Chikusa-ku, Nagoya

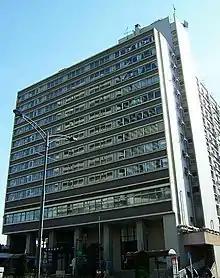
Chikusa-ku Ward Office

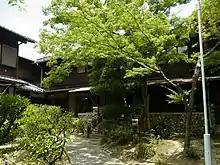
Yōki-sō villa

The town of Chikusa and the village of Higashiyama in Aichi District were annexed by the city of Nagoya on August 22, 1921, becoming part of Higashi Ward. Chikusa Ward was established in 1937. On April 5, 1955 the neighboring village of Idaka was merged into Chikusa Ward.